Enchanted (film)

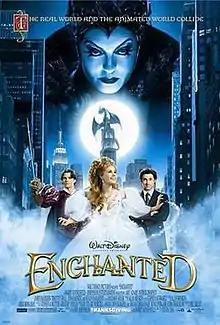
Theatrical release poster by John Alvin

Enchanted is a 2007 American live-action animated musical fantasy romantic comedy film directed by Kevin Lima and written by Bill Kelly. Co-produced by Walt Disney Pictures, Josephson Entertainment, and Right Coast Productions, the film stars Amy Adams, Patrick Dempsey, James Marsden, Timothy Spall, Idina Menzel, and Susan Sarandon, with Julie Andrews as the narrator. It focuses on an archetypal Disney Princess-to-be named Giselle, who is exiled from her animated world into the live-action world of the New York City metropolitan area, where she falls in love with a divorce lawyer.